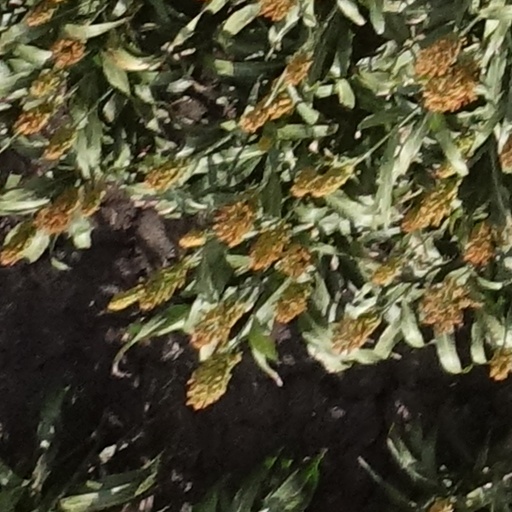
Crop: sorghum